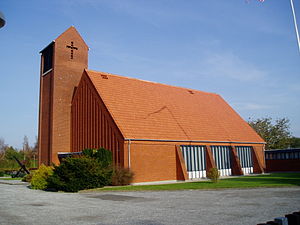
Rødbyhavn Kirke
Rødbyhavn Kirke
Dette er Rødbyhavn Kirke
Rødbyhavn Kirke, er kirken i Rødbyhavn Sogn. Kirken er opført i 1966. Kirkeskibet er fremstillet af modelbyggeren George Rasmussen og er en model af skonnerten "Syltholm" fra 1905.